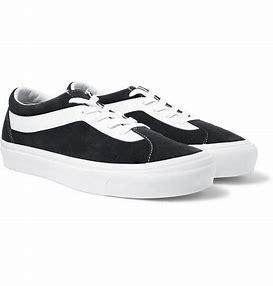
Brand: Vans
Model: Bold NI